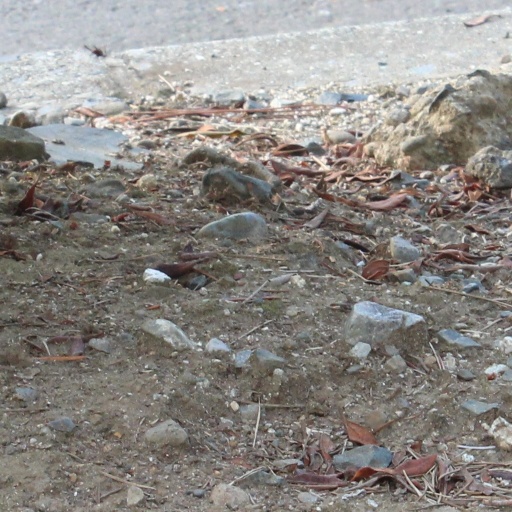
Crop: rice